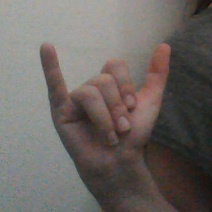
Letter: ya